Weymouth, Massachusetts

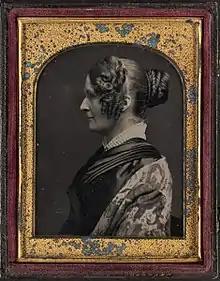
Maria Weston Chapman

Weymouth has 700 acres of parks and conservation land spread over 46 playgrounds, nature preserves, conservation land, memorials and recreation areas.